Oddernes

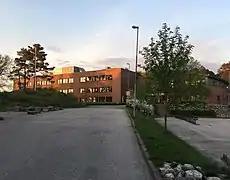
Haumyrheia Skole

Kristiansand Airport, Kjevik is located at Tveit and is the main airport serving Kristiansand and Southern Norway. In 2014 there were around 1 million travelers. The airport is served with domestic routes to some of Norway's largest cities and international routes to European cities and some charter flights to southern Europe.